Bryn Mawr Film Institute

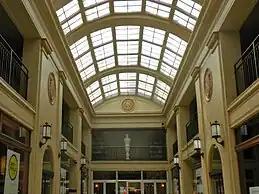

A three-phase restoration of the theater began soon after BMFI purchased it. Phase 1 included refurbishing the lobby, installing new production and sound equipment, modernizing the electrical and heating systems and building a new café. Phase 1 was completed in March 2006 with the installation of the new marquee. Approximately $9 million was raised to complete the theater's transformation.